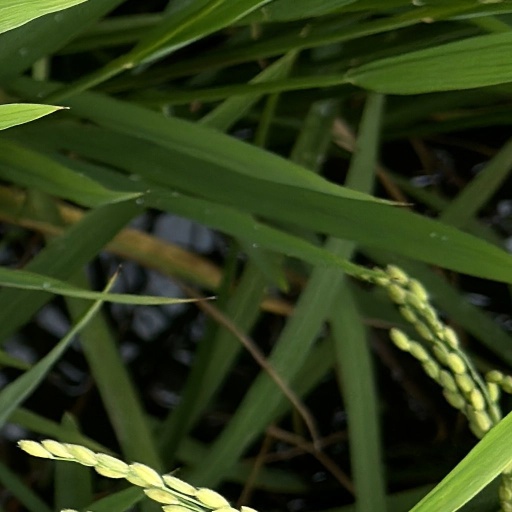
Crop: rice